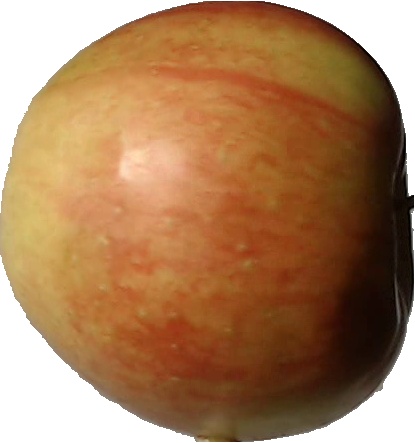
Label: apple_red_2